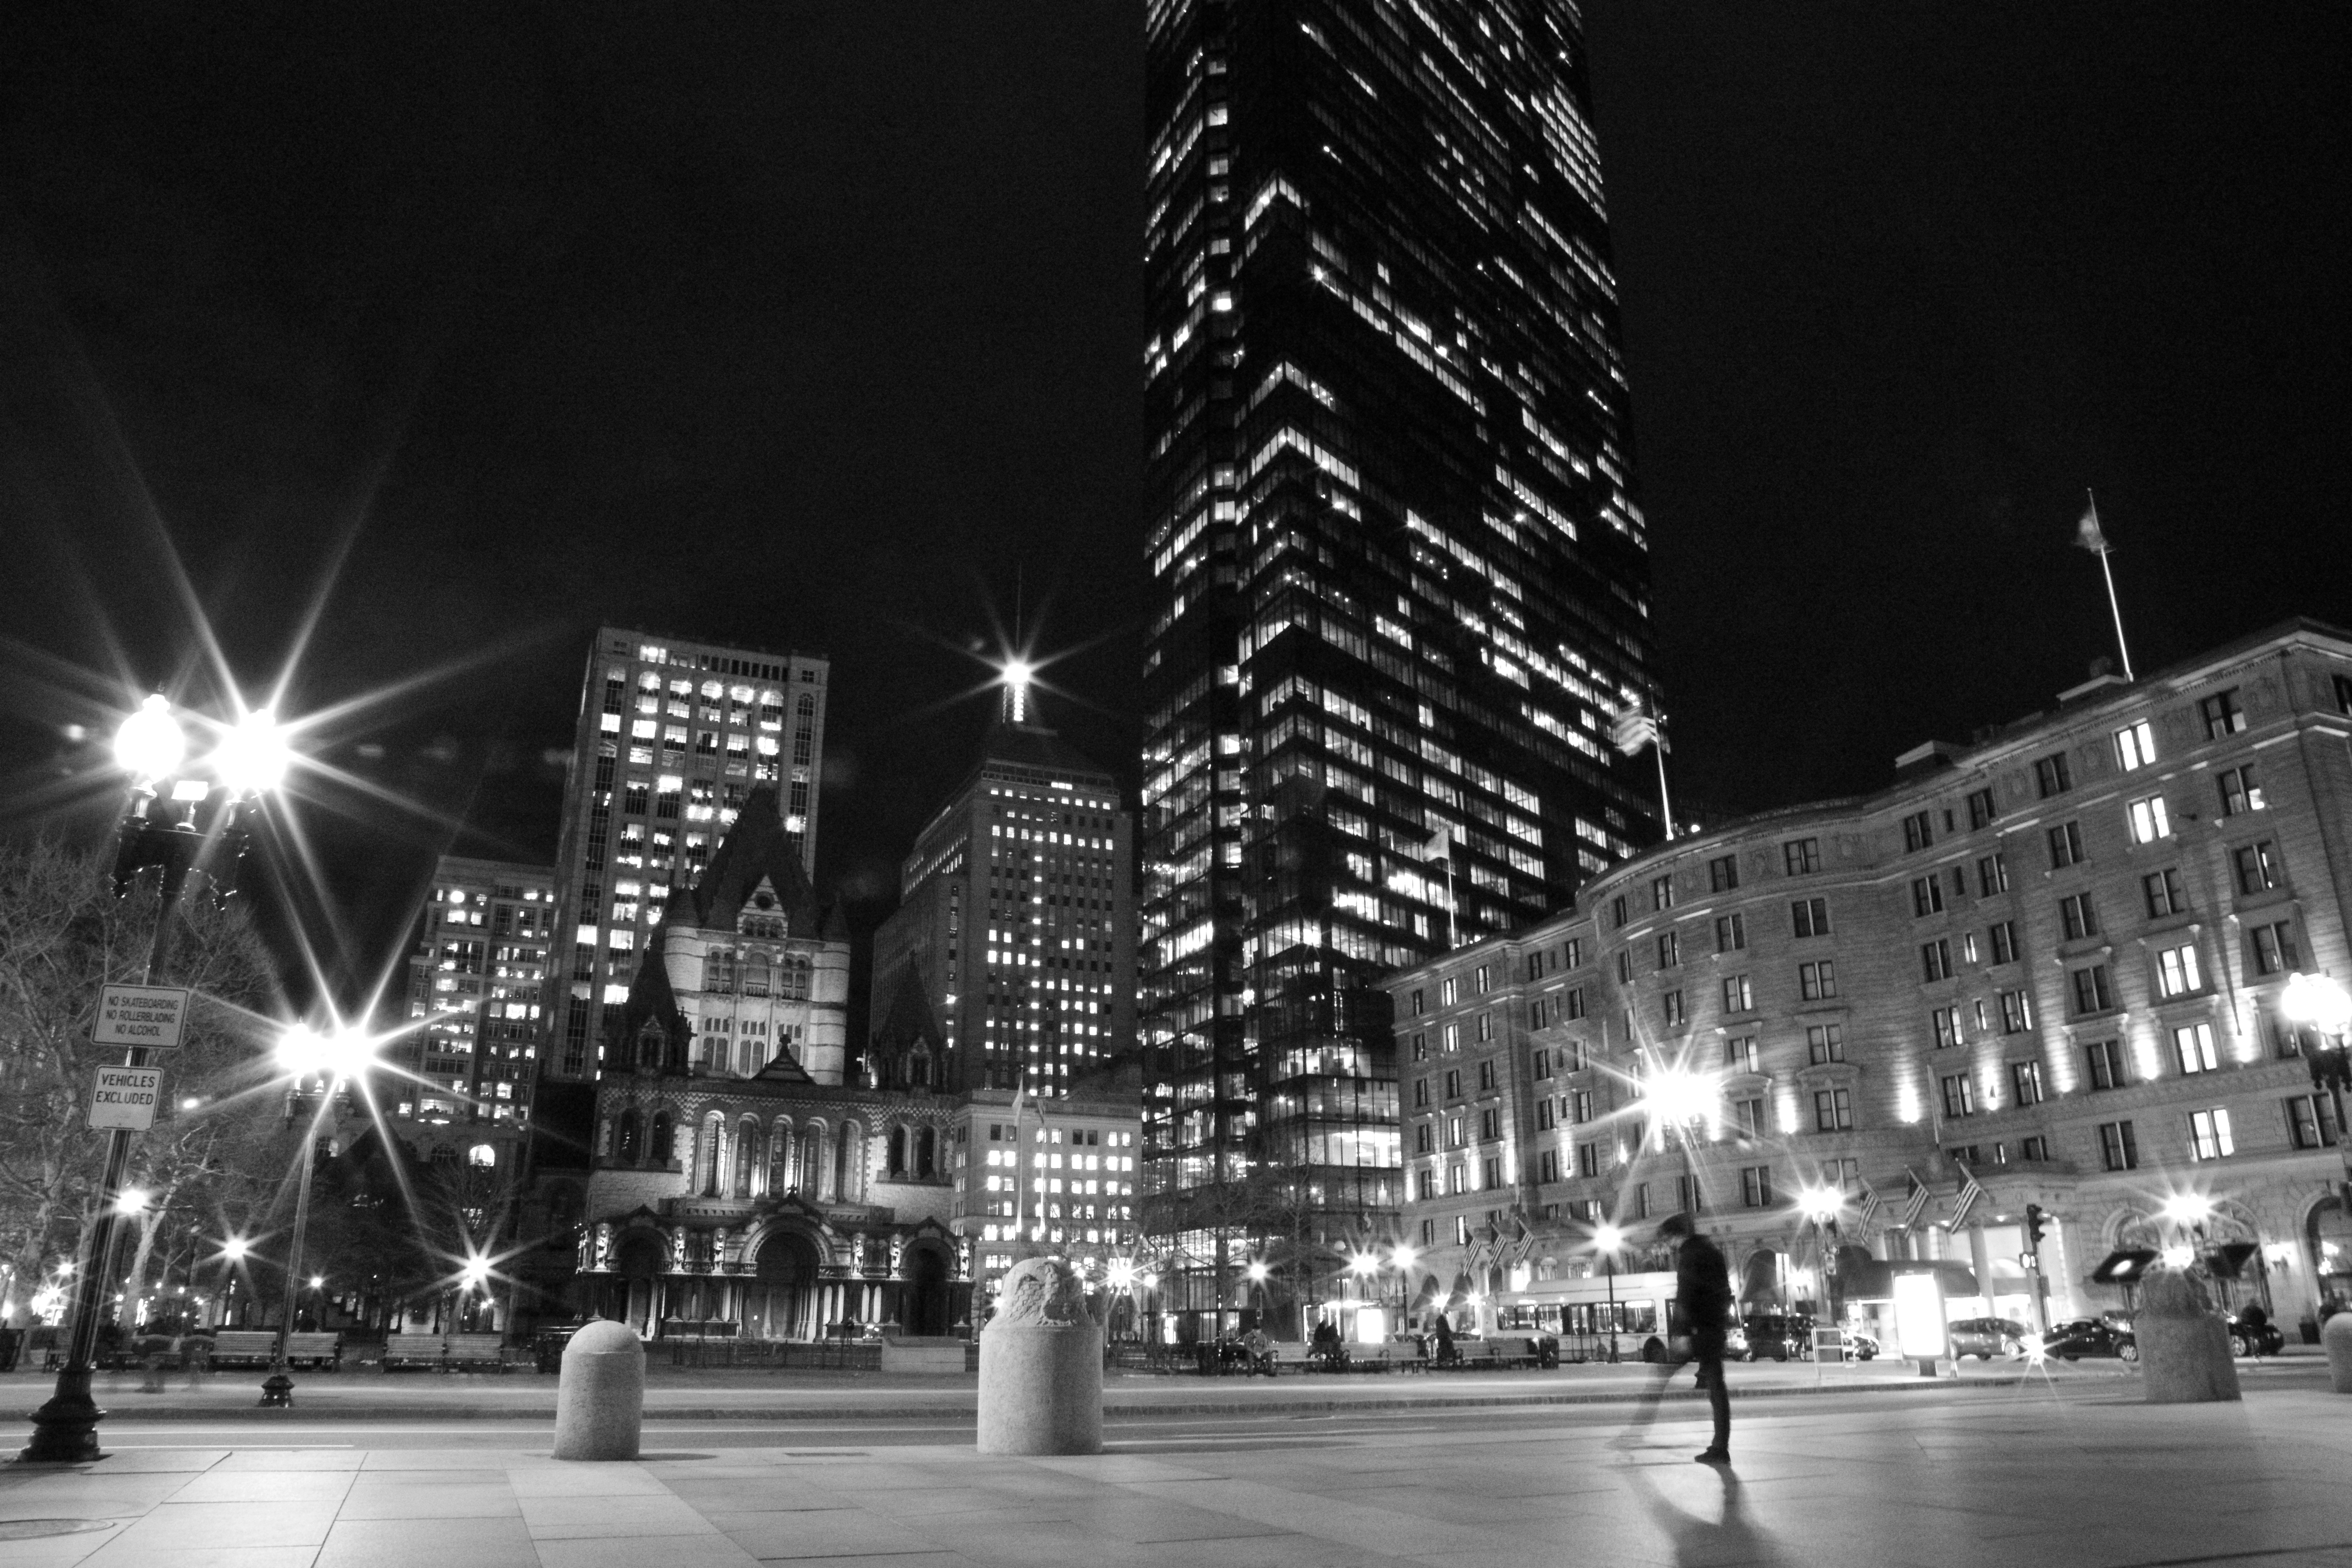
light, black and white, skyline, night, city, skyscraper, cityscape, downtown, landmark, monochrome, lighting, town square, shape, metropolis, urban area, monochrome photography, human settlement